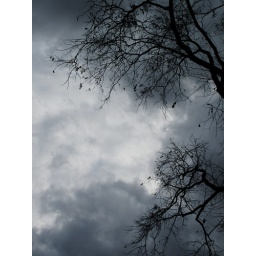
100/365There were wonderful gray clouds drifting around the sky today.